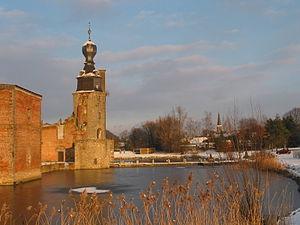
Havré (Belgique), les ruines du château (XI/XVII siècles).
Le château d'Havré est un château situé en Belgique, au nord-est de la ville de Mons, dans l’ancienne commune d'Havré.